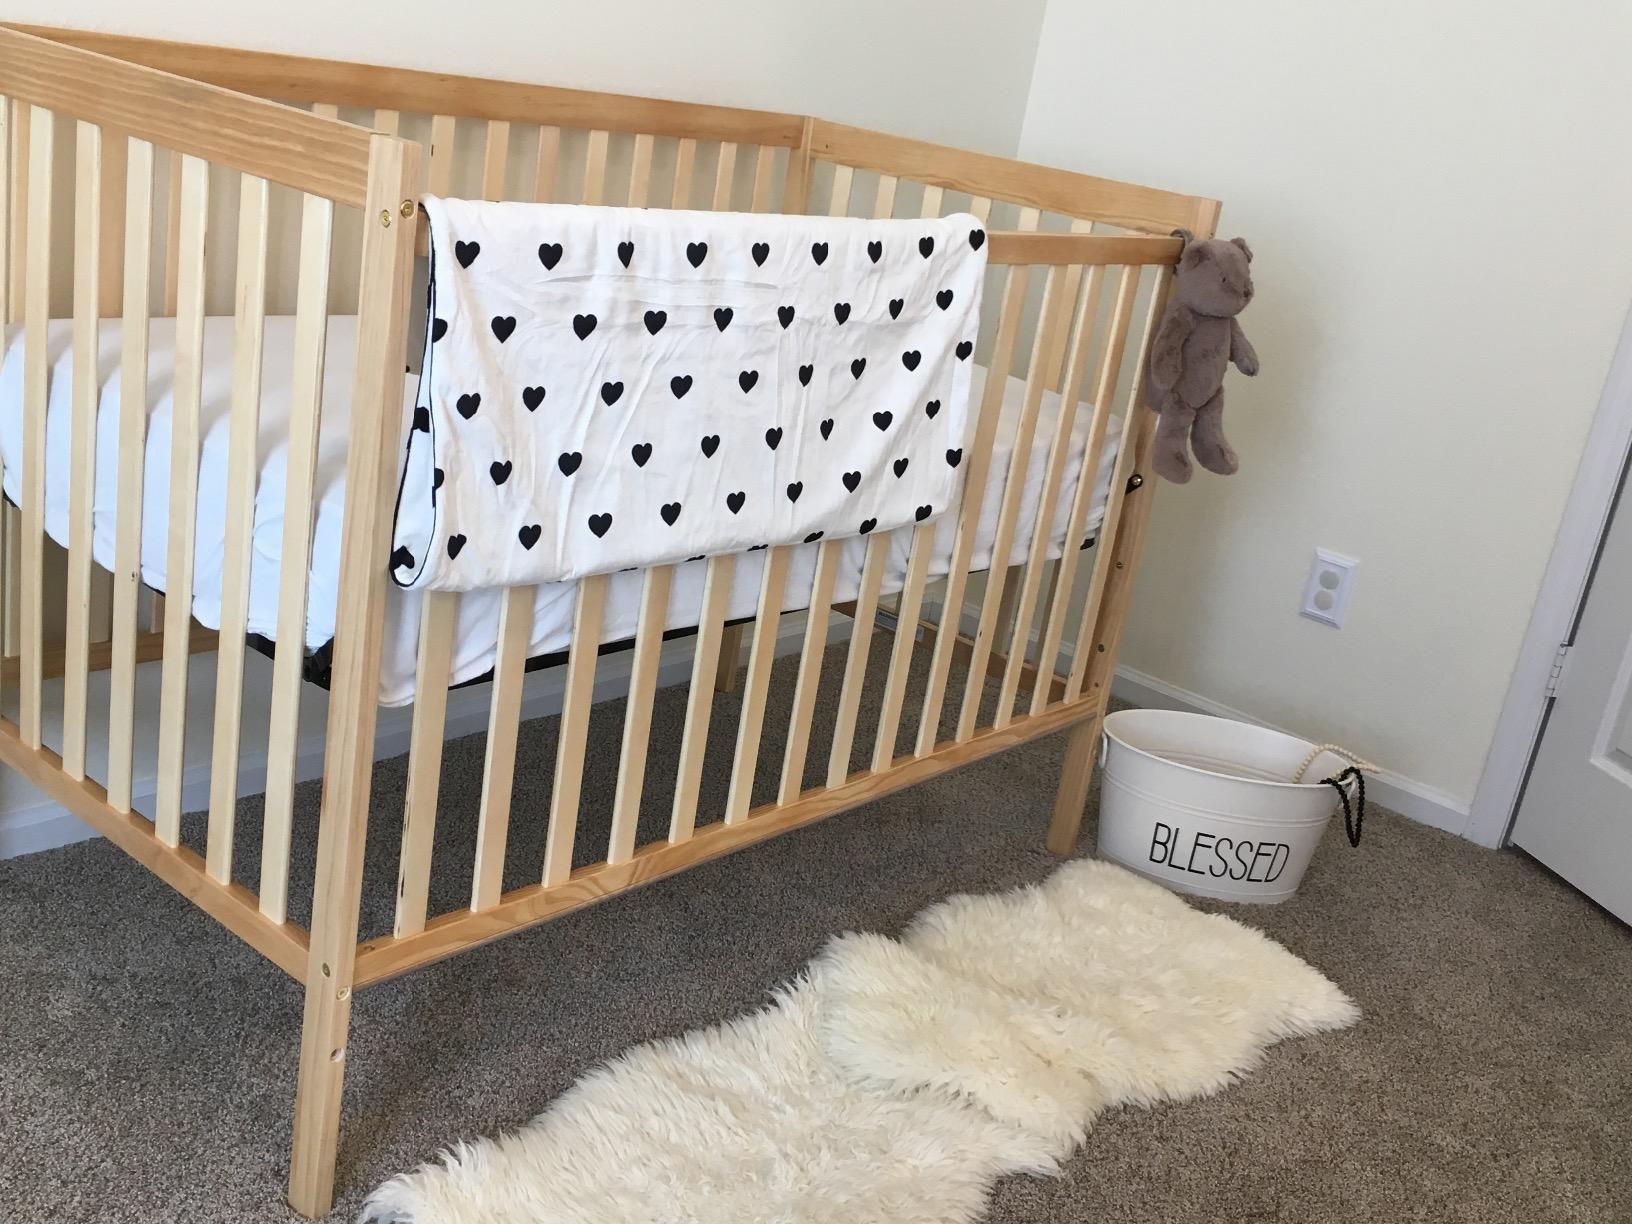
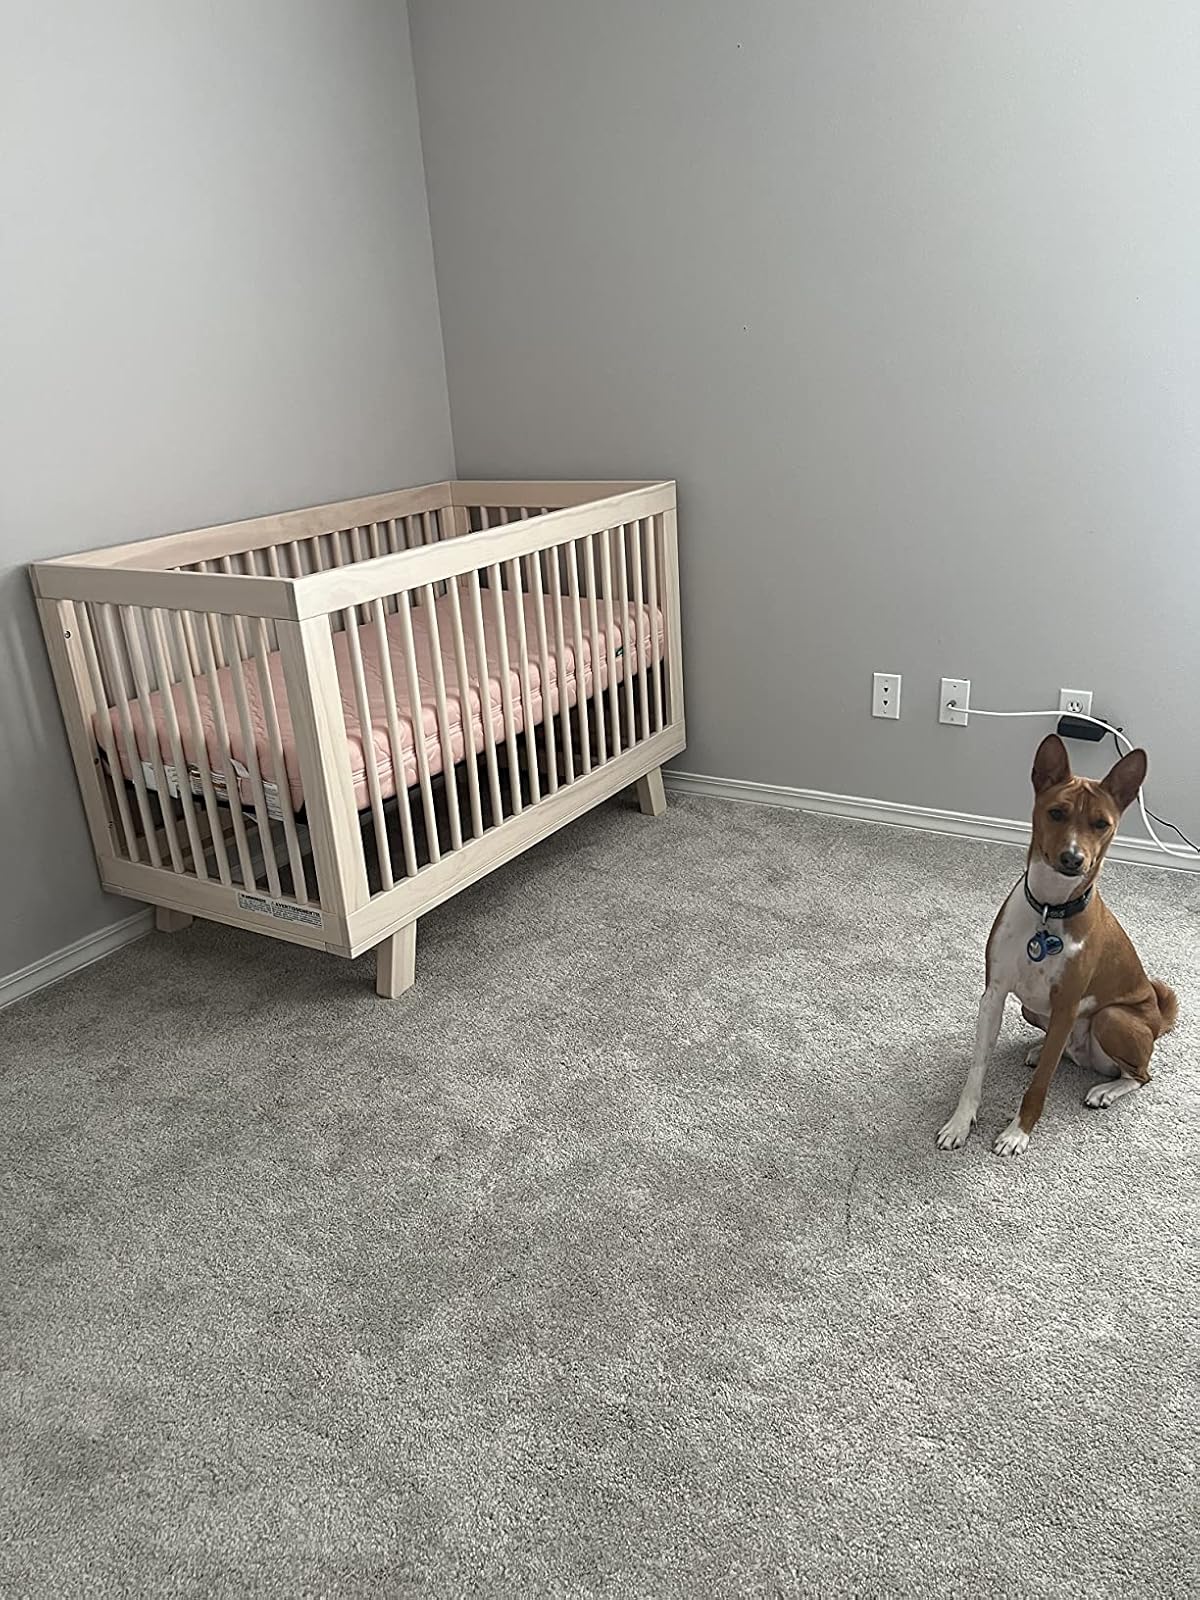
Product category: products_crib
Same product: no